Royal Rumble (2020)

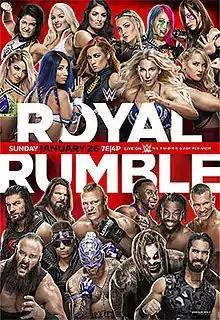
Promotional poster featuring various WWE wrestlers

The 2020 Royal Rumble was a professional wrestling pay-per-view (PPV) and livestreaming event produced by WWE. It was the 33rd annual Royal Rumble and took place on January 26, 2020, at Minute Maid Park in Houston, Texas, featuring wrestlers from the promotion's Raw and SmackDown brand divisions.